Wayne Simmonds

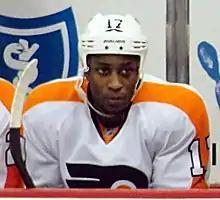
Simmonds during his first season with the Philadelphia Flyers in December 2011

On September 22, 2011, during a pre-season game in London, Ontario, between the Detroit Red Wings and the Flyers, a banana was thrown onto the ice while Simmonds was making a shootout attempt. This was seen as an act of racism. The following day, NHL commissioner Gary Bettman released a statement regarding the events of the previous day. "We have millions of great fans who show tremendous respect for our players and for the game," said Bettman in the statement, "the obviously stupid and ignorant action by one individual is in no way representative of our fans or the people of London, Ontario." Chris Moorhouse later pleaded guilty to engaging in a prohibited activity under the Ontario "Trespass to Property Act" and was fined $200, but did not need to appear in court.